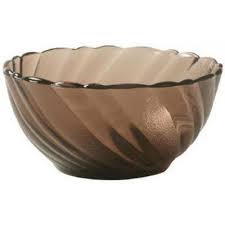
Label: glass